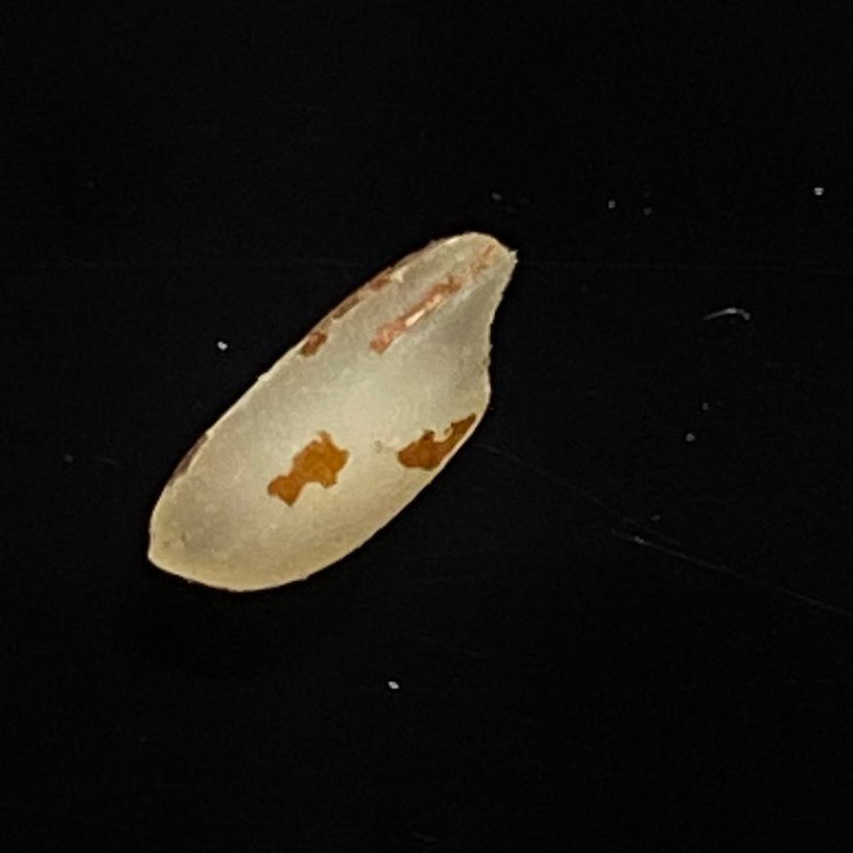
Rice variety: Ganjiya